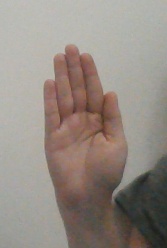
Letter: seen